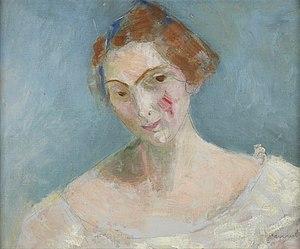
Œuvre de la collection de Lucien Mainssieux
Jacqueline Marval, pseudonyme de Marie-Joséphine Vallet, née le 19 octobre 1866 à Quaix-en-Chartreuse et morte le 28 mai 1932 à Paris est une artiste peintre française.
Le musée Mainssieux est un musée de peinture, situé à Voiron en Isère.